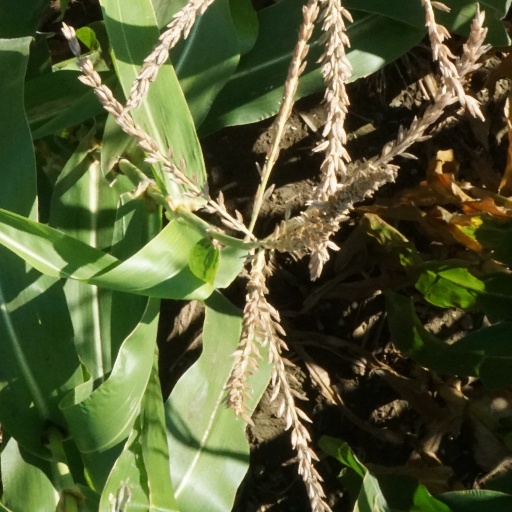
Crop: maize; corn